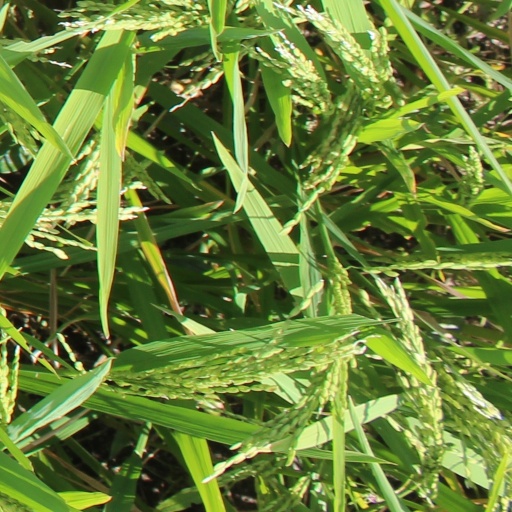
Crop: rice